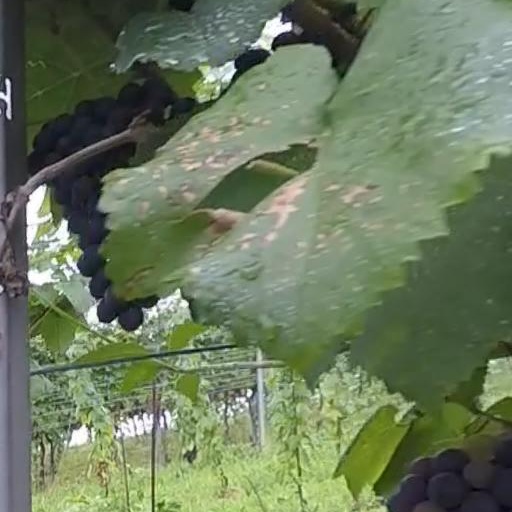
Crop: grape